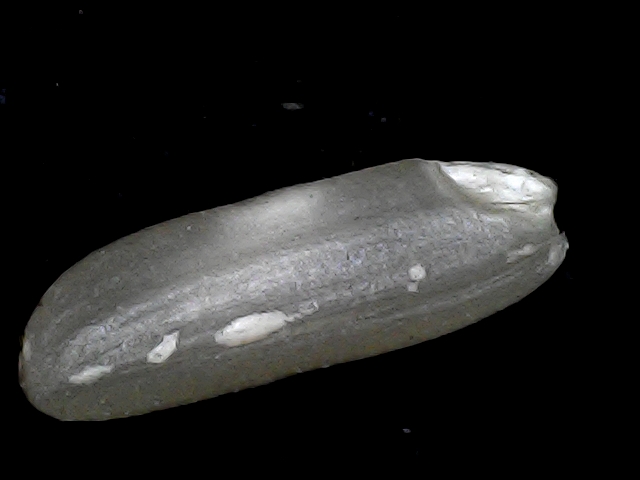
Rice variety: BD85